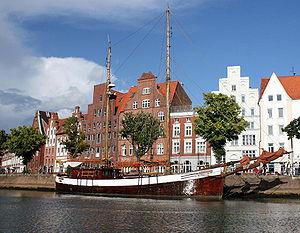
La galeasse Fridthjof - Musée portuaire de Lubeck
Le musée portuaire de Lübeck est situé à Lübeck, ville hanséatique d'Allemagne du nord, dans le Land de Schleswig-Holstein. Lübeck est un port de l'embouchure de la Trave, donnant sur la mer Baltique. Le port-musée est au cœur de la vieille ville, entre l'immense pont tournant et le Palais des Congrès.